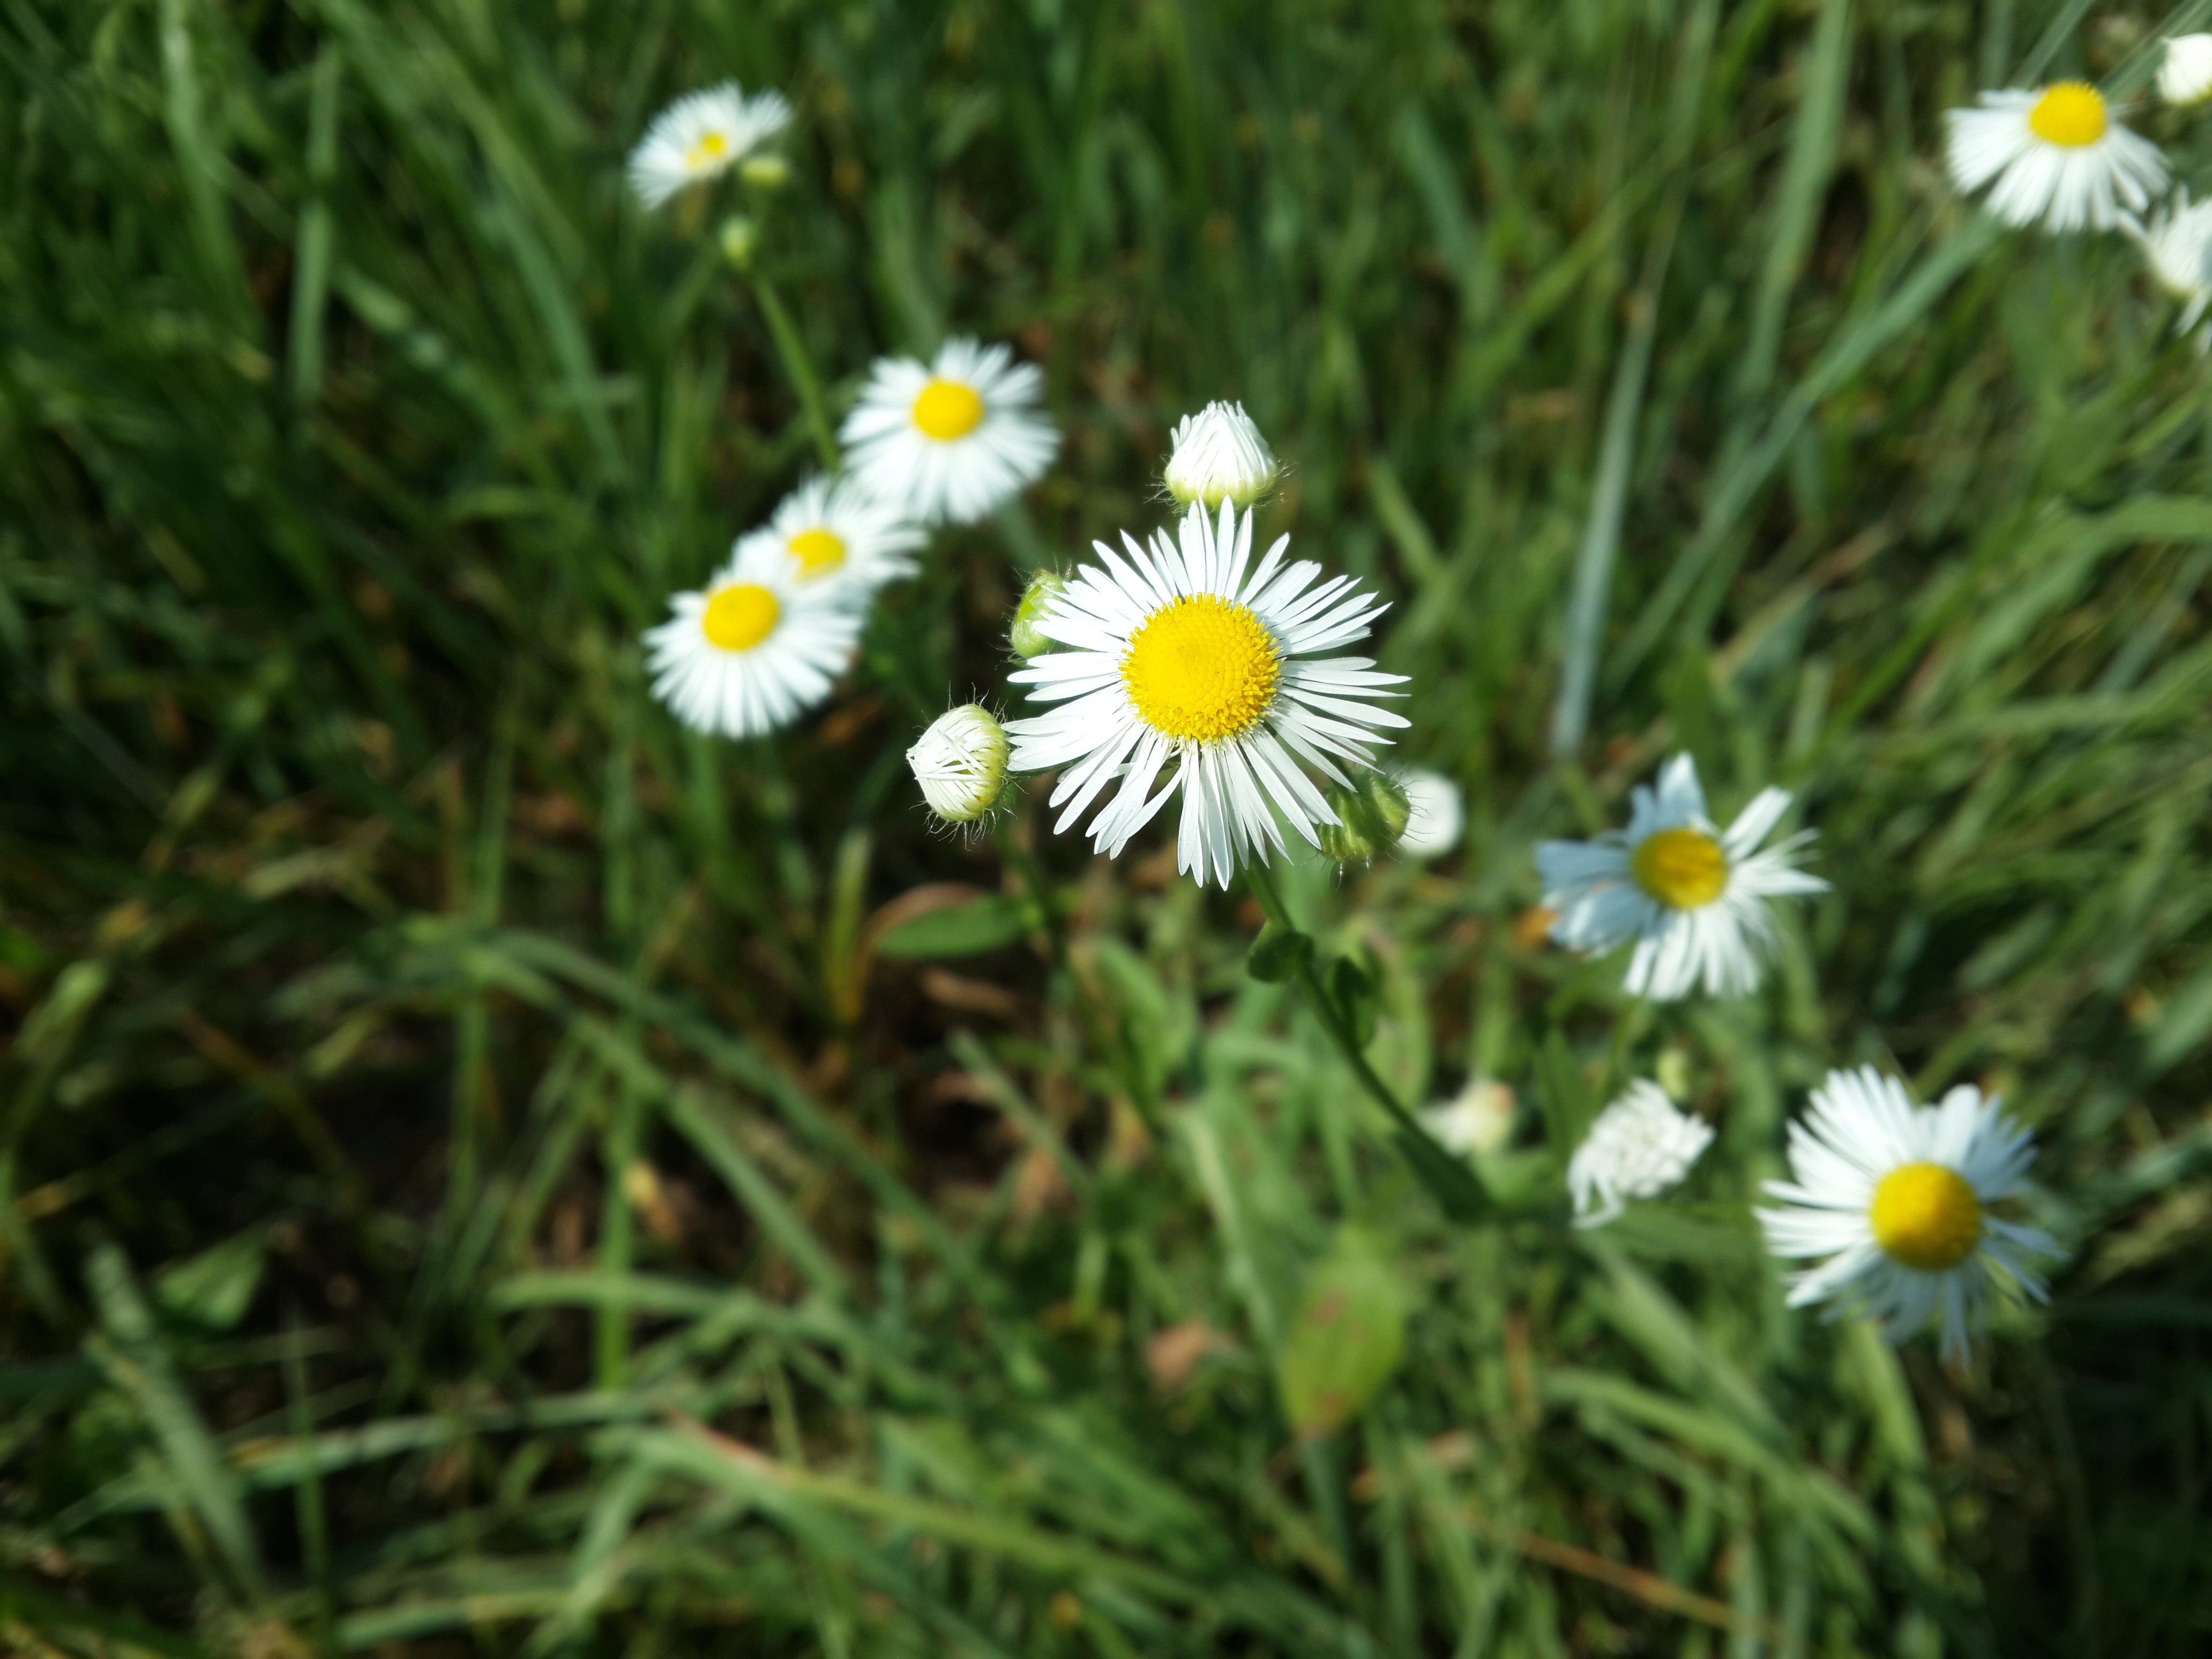
flower, oxeye daisy, daisy, nature, plant, chamaemelum nobile, flora, marguerite daisy, grass, meadow, botany, land plant, flowering plant, field, daisy family, wildflower, prairie, lawn, herb, macro photography, annual plant, tanacetum parthenium